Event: Nepal Earthquake
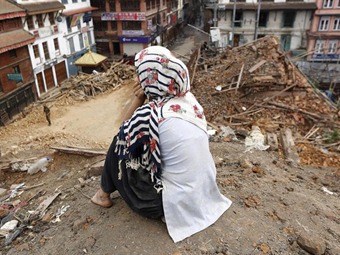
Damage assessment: damage